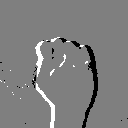
ASL letter: s